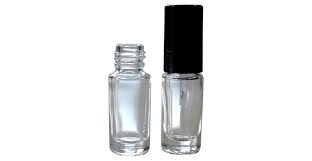
Waste category: glass